Ulmus americana 'Delaware'

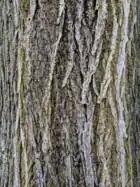
'Delaware' bark

Further disease-resistance trials were conducted by both the USDA and the United States National Arboretum which confirmed the clone had a fair level of resistance to Dutch elm disease. 'Delaware' is susceptible to Elm Yellows, but resistant to the Elm Leaf Beetle "Xanthogaleruca luteola".